West Burton, North Yorkshire

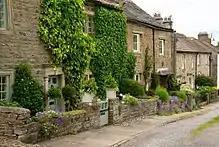
A less frequently photographed row of residences

The village used to be an important local centre and the octagonal West Burton Obelisk and stocks are still seen today on the village green.